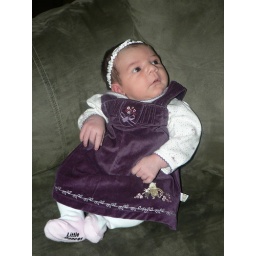
Hailey in her cute dress